Wilhelm Gottlieb Rosenhauer

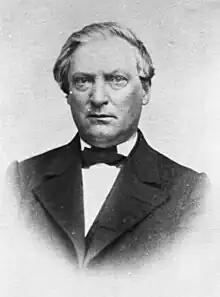

Wilhelm Gottlieb Rosenhauer (11 September 1813 – 13 June 1881) was a German physician and zoologist who specialized in entomology. He was a professor at the University of Erlangen.